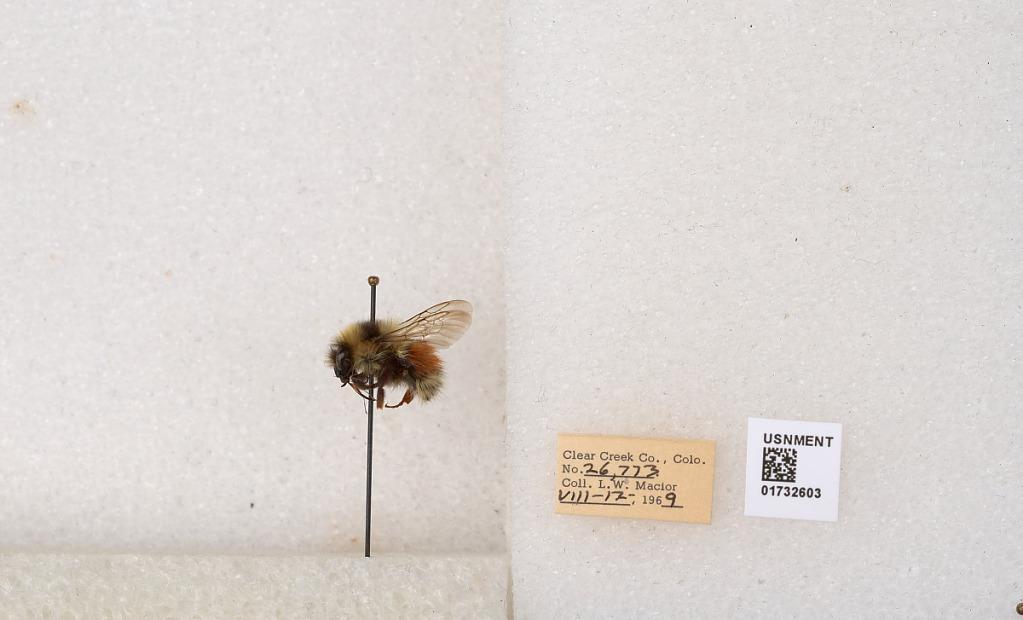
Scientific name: Bombus (Pyrobombus) sylvicola Kirby
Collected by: L. Macior
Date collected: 1969-8-12
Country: United States
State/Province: Colorado
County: Clear Creek
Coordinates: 39.7006, -105.694